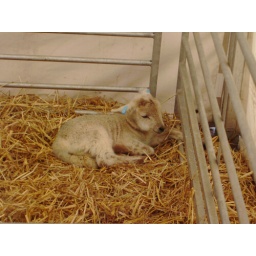
A young lamb, with blue tags in its ear and blue dye (from it's mother's coat) on its face